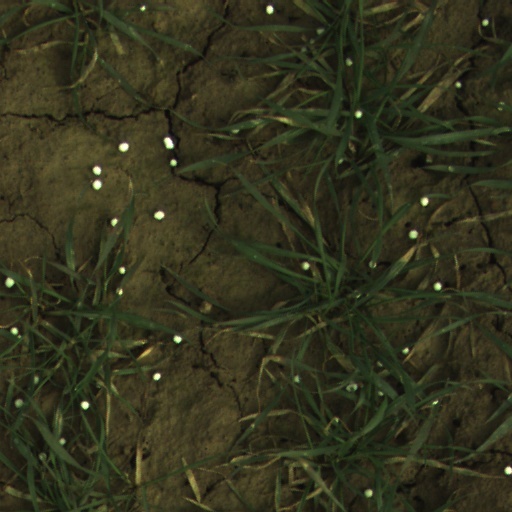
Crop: wheat